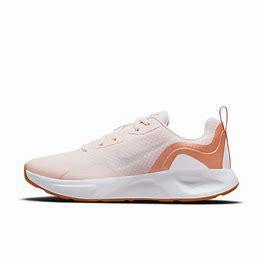
Brand: Nike
Model: Wearallday